History of the Kingdom of Italy (1861–1946)

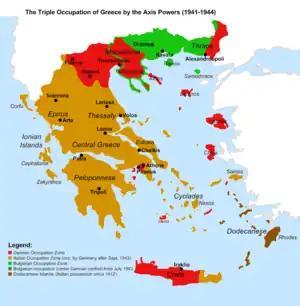
The three occupation zones of Greece after its invasion by the Axis powers. . The Italian zone was taken over by the Germans in September 1943.

For security of the regime, Mussolini advocated complete state authority and created the "Milizia Volontaria per la Sicurezza Nazionale" ("National Security Volunteer Militia") in 1923, which are commonly referred to as "Blackshirts" for the color of their uniforms. Most of the Blackshirts were members from the "Fasci di Combattimento". A secret police force called the "Organizzazione di Vigilanza Repressione dell'Antifascismo" ("Organization for Vigilance and Repression of Anti-Fascism") or OVRA was created in 1927. It was led by Arturo Bocchini to crack down on opponents of the regime and Mussolini (there had been several near-miss assassination attempts on Mussolini's life in his early years in power). Although the OVRA were responsible for far fewer deaths than the Schutzstaffel (SS) in Germany or the NKVD of the Soviet Union, they were nevertheless highly effective in terrorizing political opponents. One of their most notorious methods of torture involved physically forcing opponents of Fascism to swallow castor oil, which would cause severe diarrhea and dehydration, leaving the victim in a physically debilitated state that occasionally resulted in death.